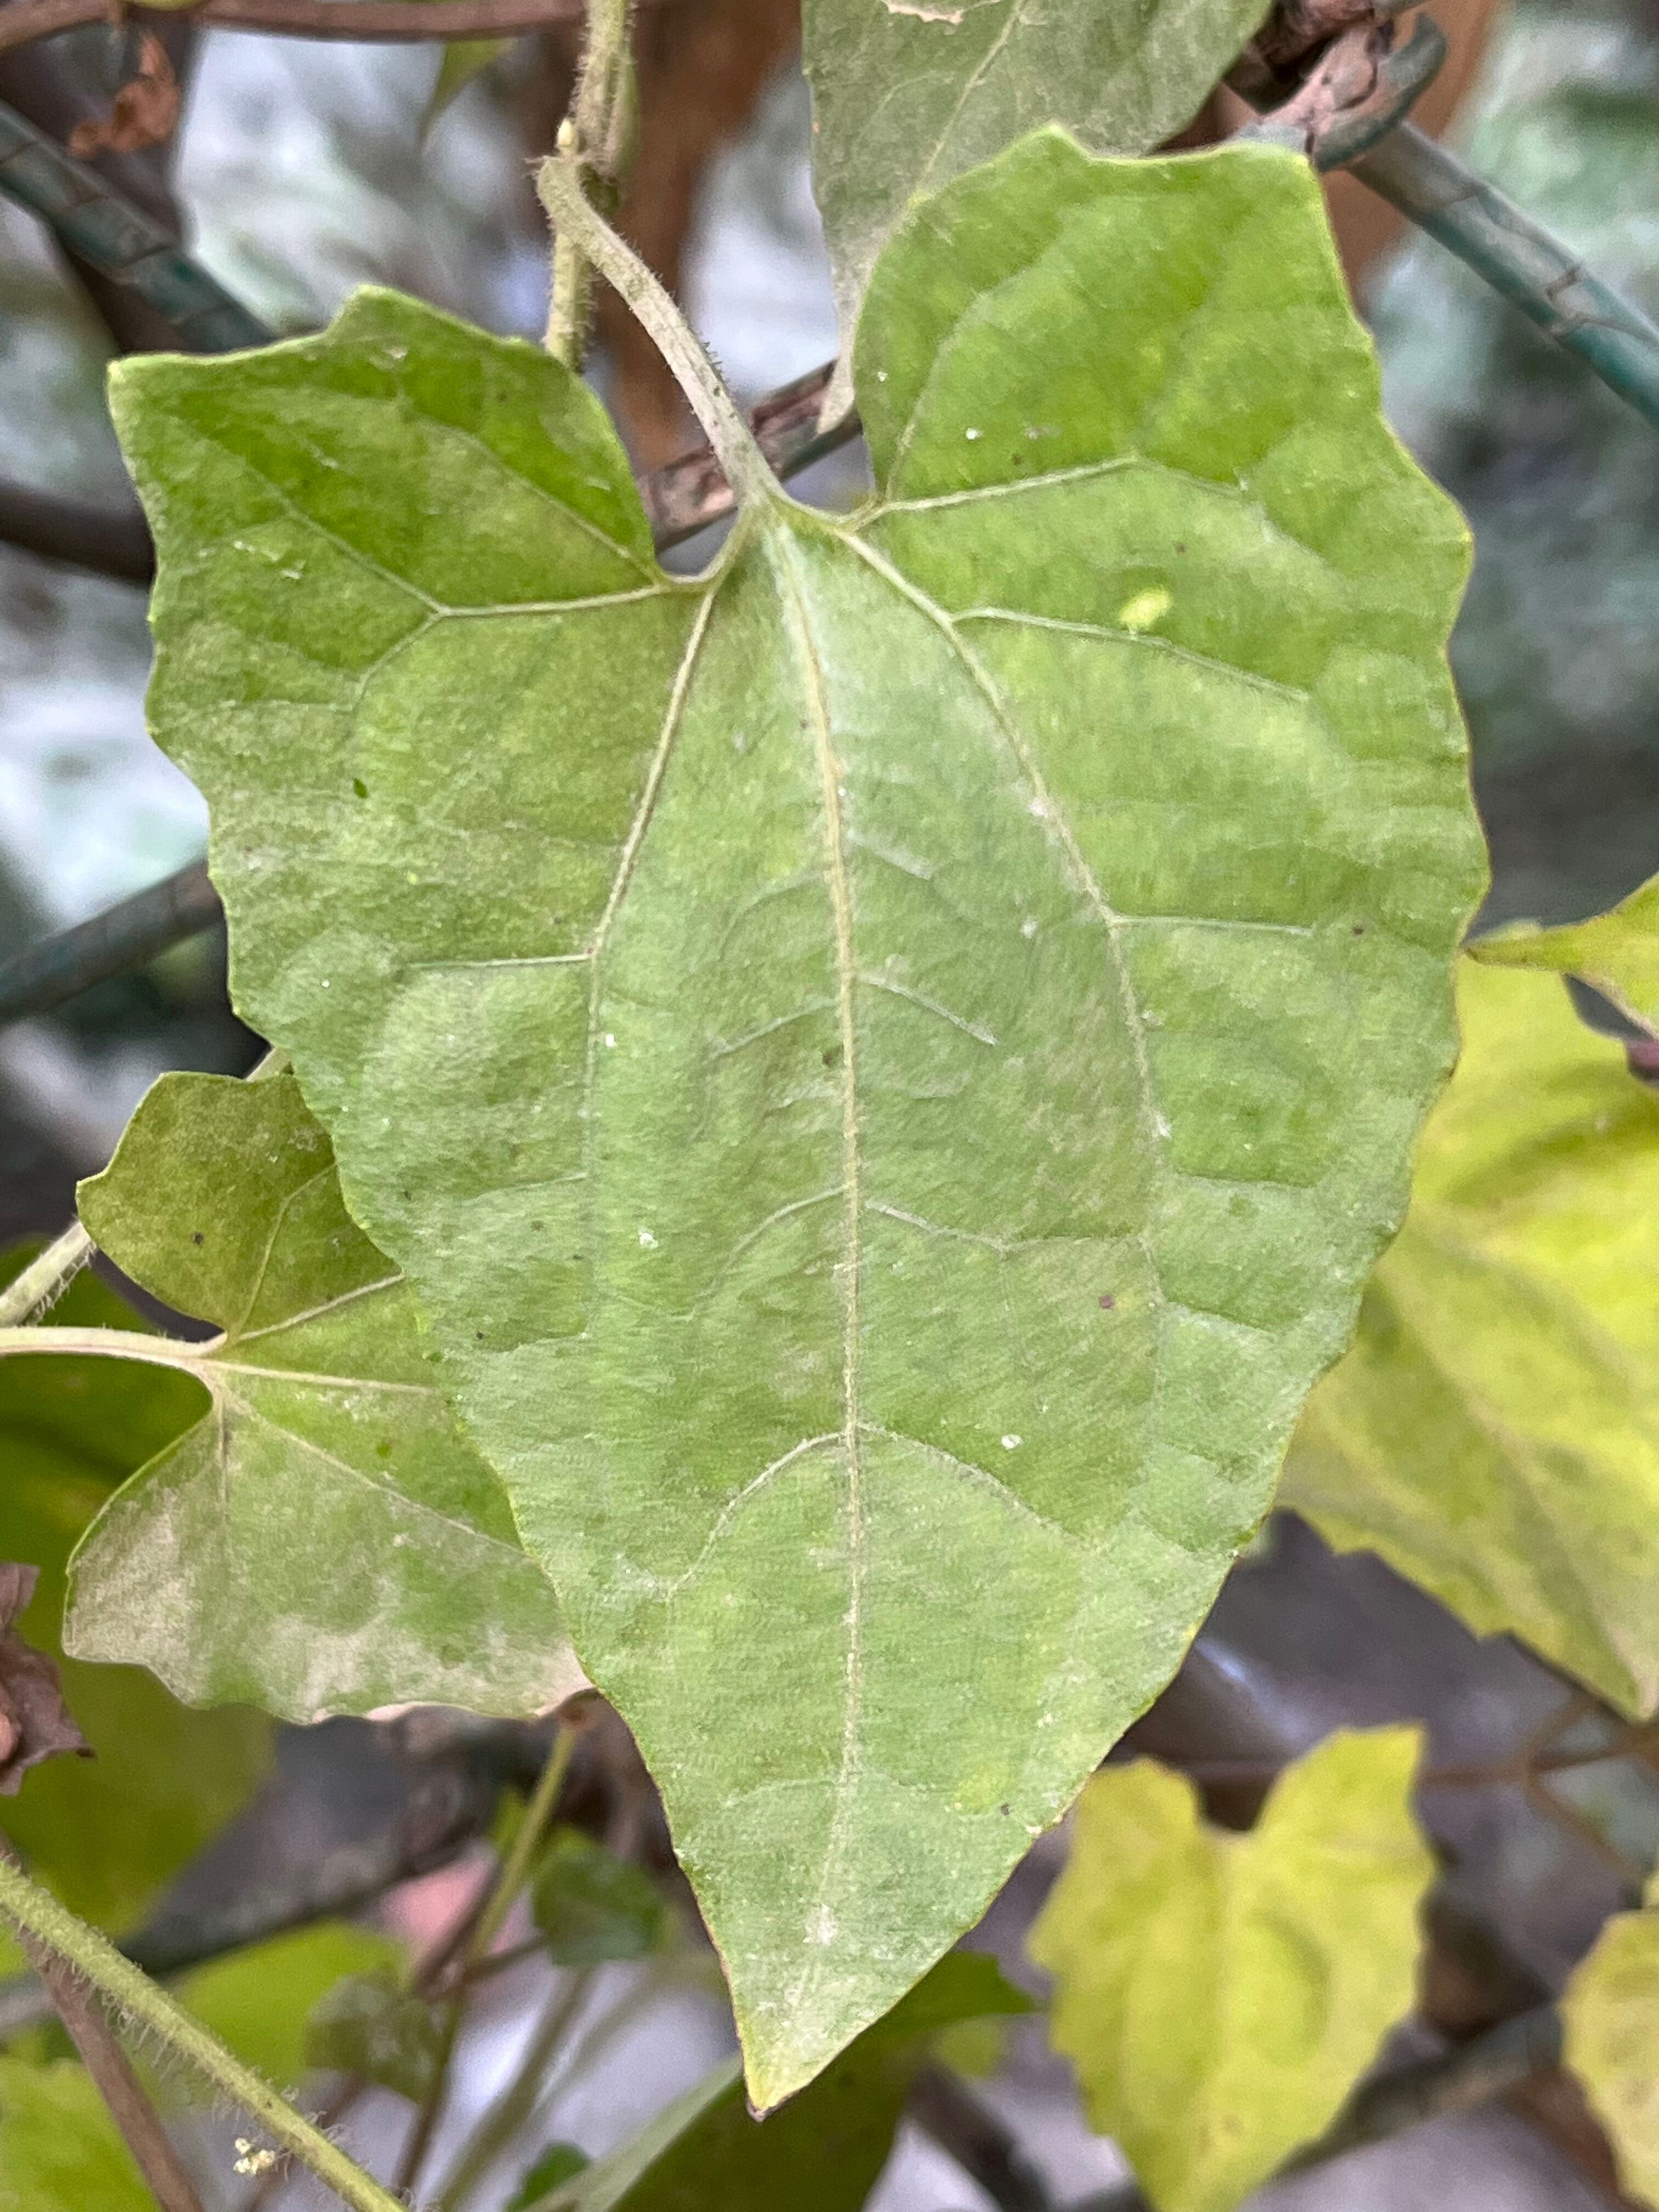
Plant species: mikania-micrantha